INXS

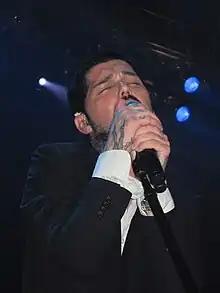
J.D. Fortune performing with the band in July 2011

After Hutchence's death, INXS did not perform publicly for almost a year, and then only made a few one-off performances with different guest singers until 2000. On 14 November 1998, they played at the Mushroom 25 Concert with Jimmy Barnes fronting for two songs: "The Loved One" and "Good Times". On 12 June 1999, they headlined the opening of Stadium Australia in Sydney, with US singer-songwriter Terence Trent D'Arby and Russell Hitchcock as guest vocalists, they performed "New Sensation", "Kick", "Never Tear Us Apart" and "What You Need".